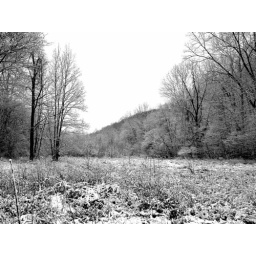
This picture looks best in black and white. A field in the woods on the way to the lake from my house.